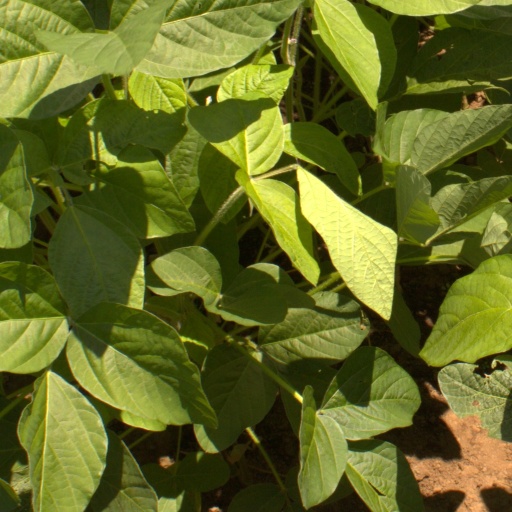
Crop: soybean